He Peirong

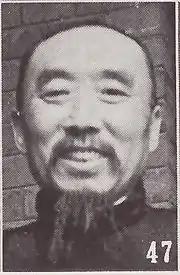

He Peirong (1880 – June 6, 1942) was a military personnel and politician in the Republic of China. He belonged to the Beijing Government, Anhui clique. In the end, he was an important politician during the Reformed Government of the Republic of China and the Wang Jingwei regime (Republic of China-Nanjing). His courtesy name was Yunshan. He was born in Jianshi, Hubei.